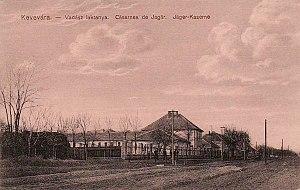
Le 4ᵉ corps de réserve est une grande unité de l'armée impériale allemande qui a combattu pendant la Première Guerre mondiale. Créé en août 1914 sur le front de l'Ouest, il est transféré en 1915 sur le front des Balkans puis, de juillet 1916 à décembre 1917, sur le front de l'Est où il prend le nom de Karpathenkorps. Il revient ensuite sur le front de l'Ouest jusqu'à la fin de la guerre.